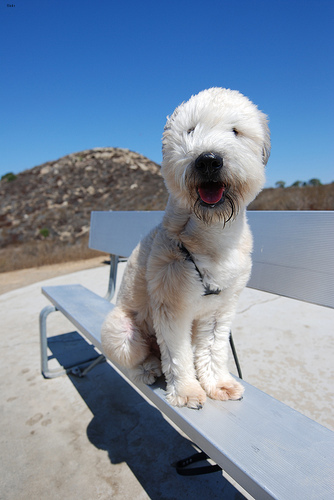
Animal: dog
Breed: wheaten terrier